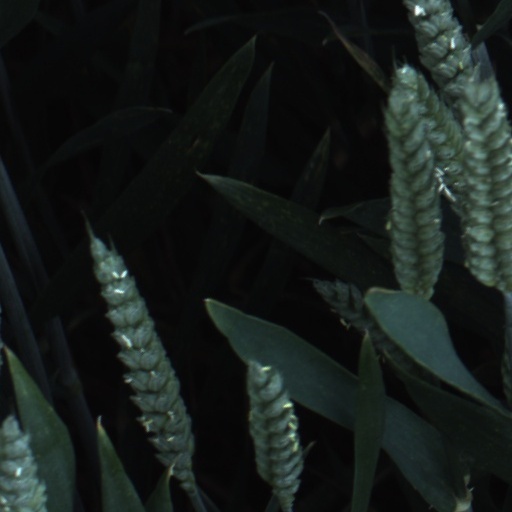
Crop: wheat